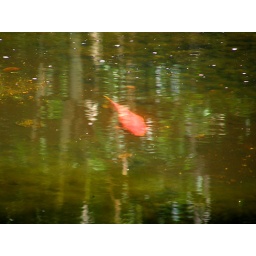
Not clear but it was just a bright patch in the water